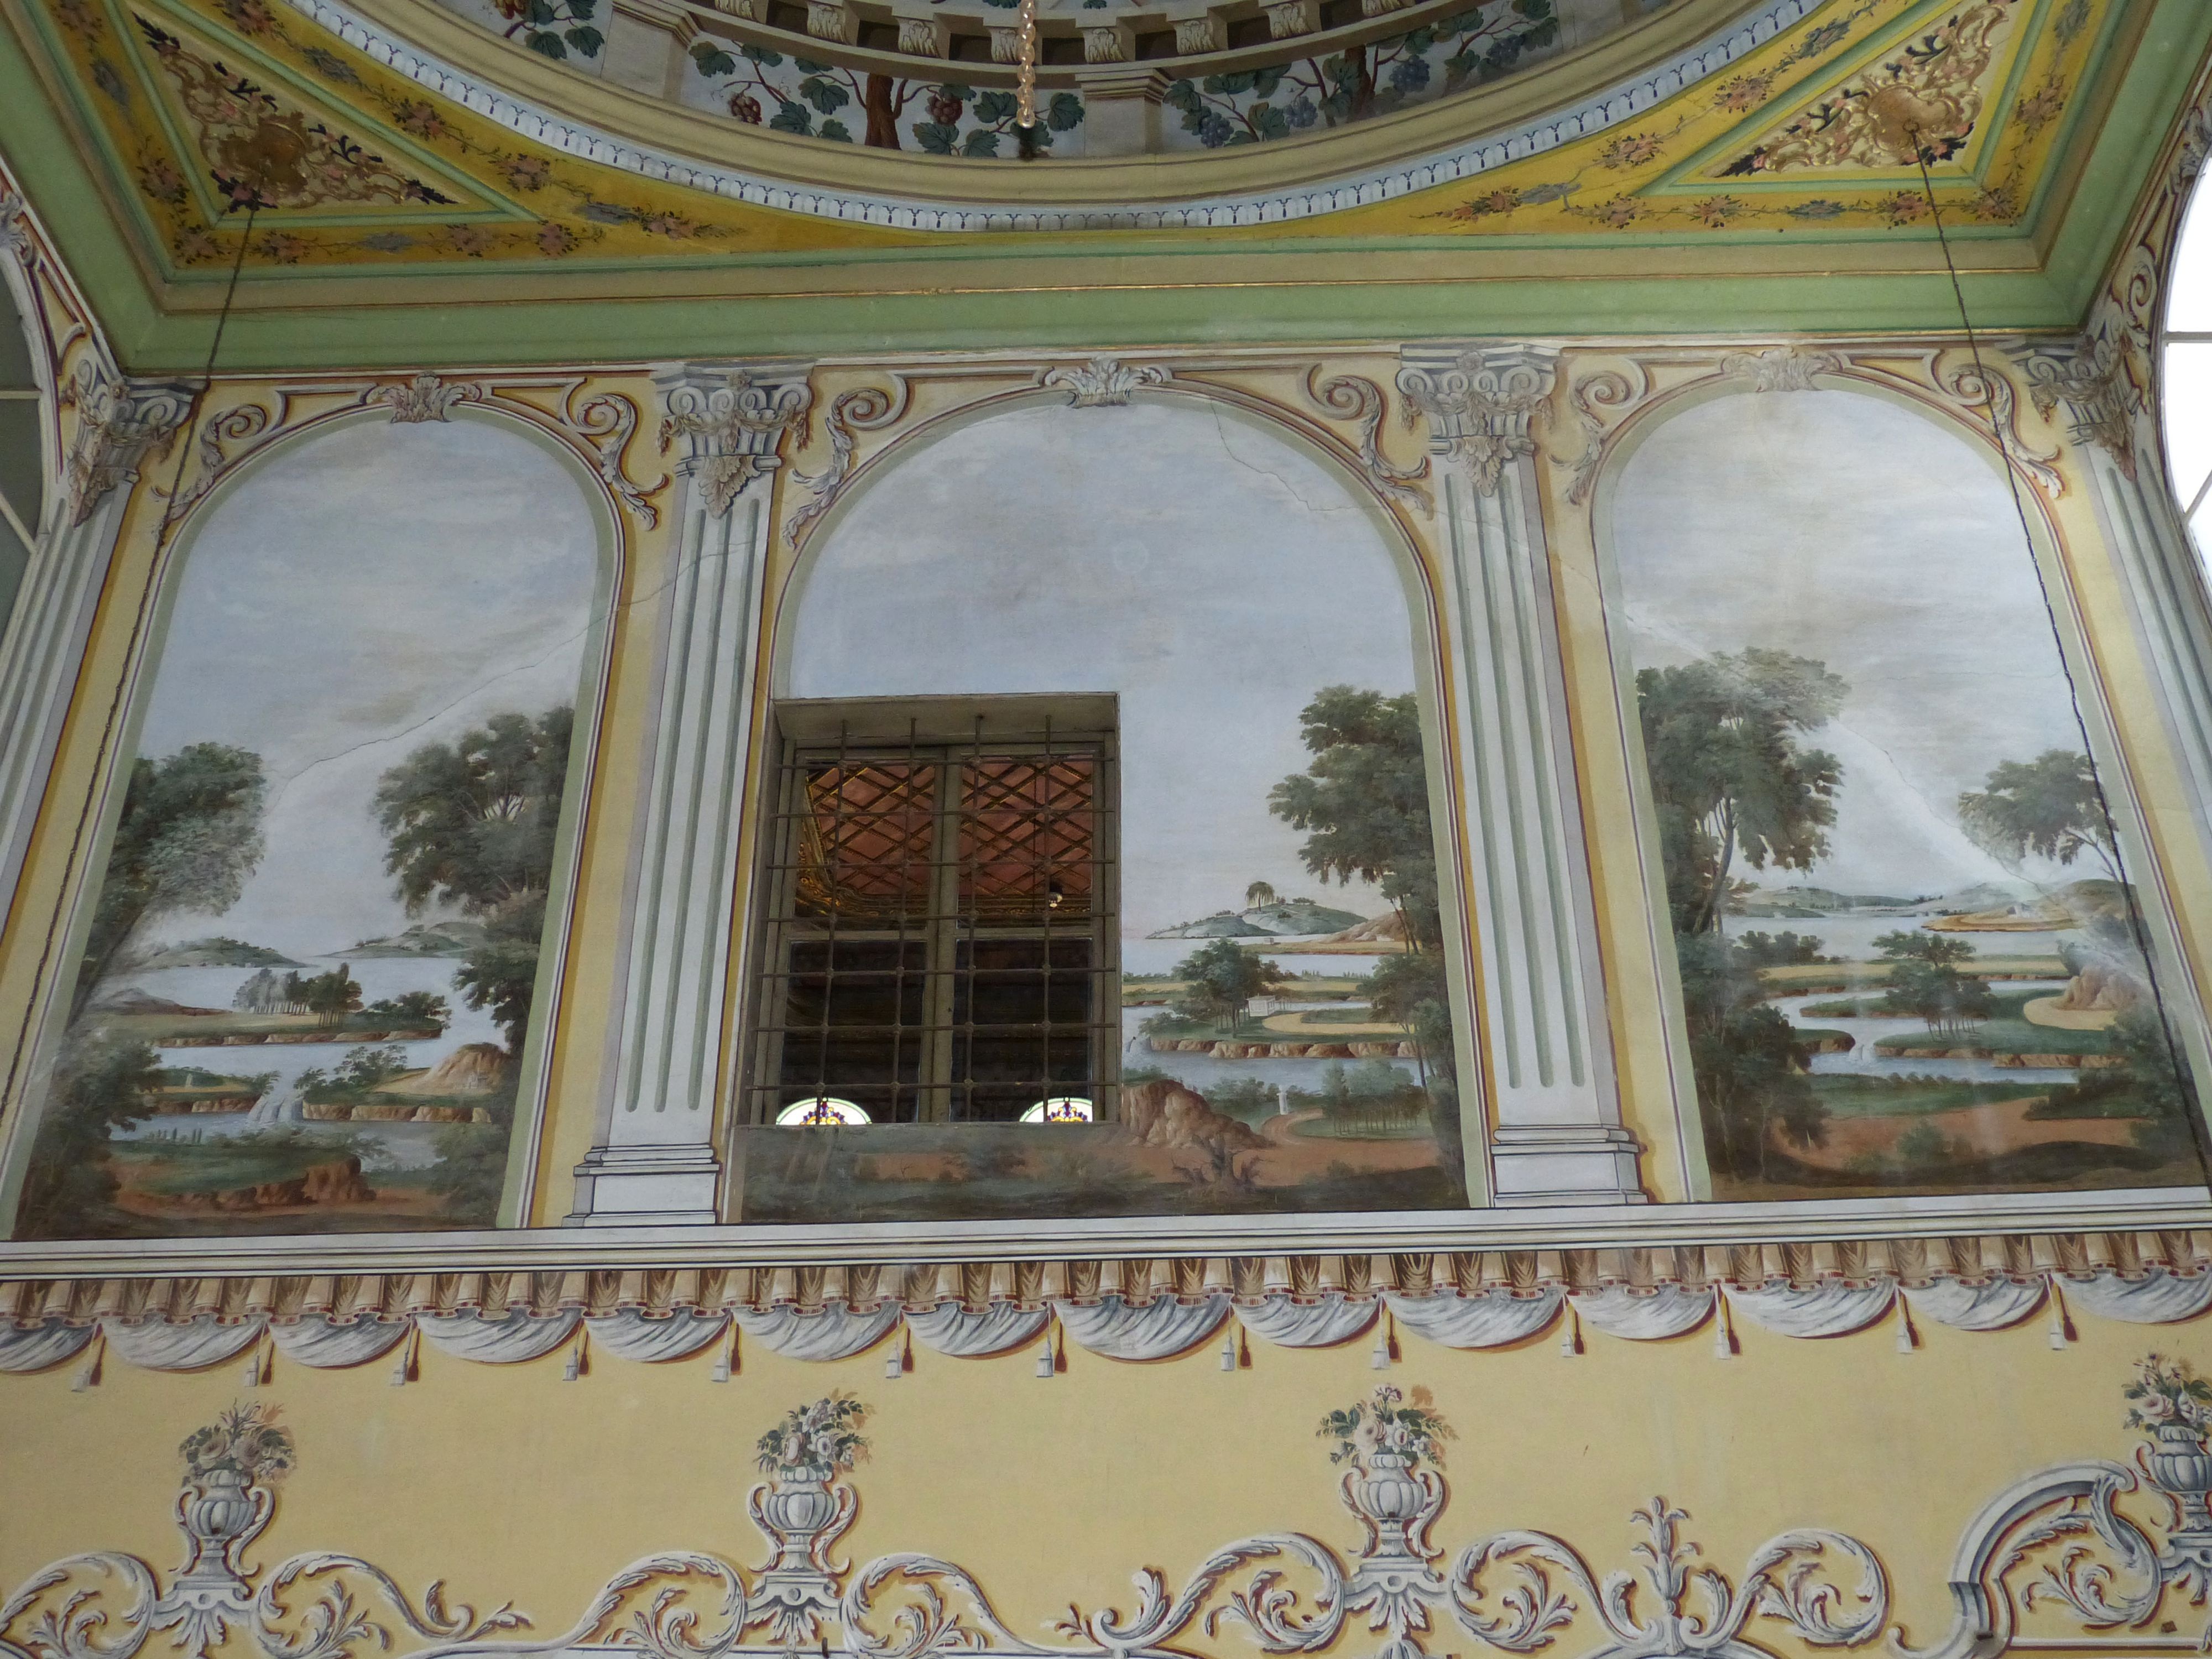
architecture, window, palace, wall, arch, pattern, ceramic, castle, facade, tile, painting, art, istanbul, image, carving, historically, orient, sultan, ancient history, topkapi